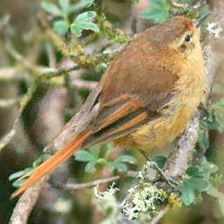
Species: AZARAS SPINETAIL
Scientific name: SYNALLAXIS AZARAE